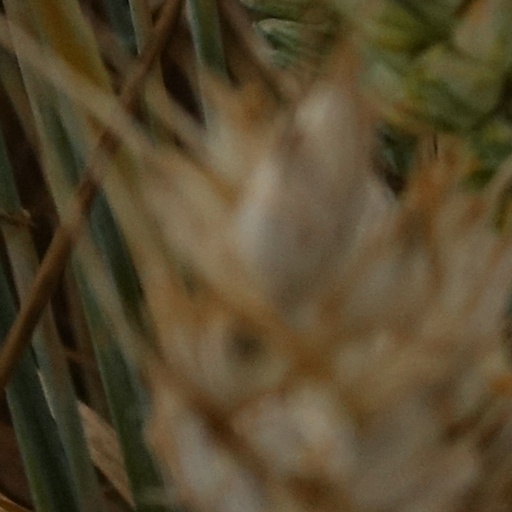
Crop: wheat